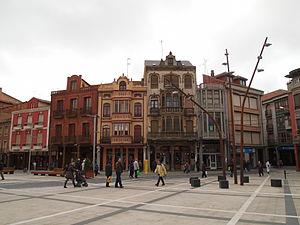
La Bañeza est une commune d’Espagne, dans la province de León, communauté autonome de Castille-et-León.